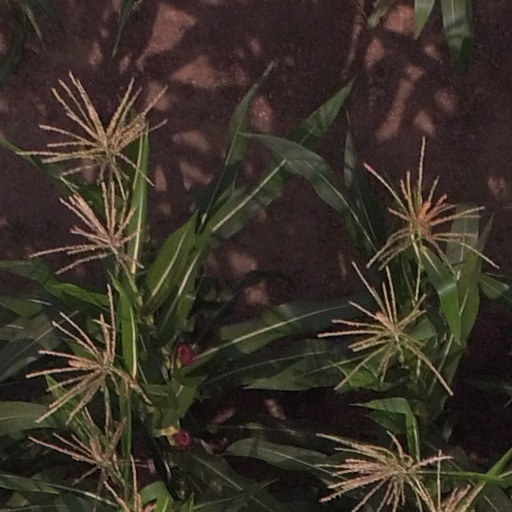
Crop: maize; corn